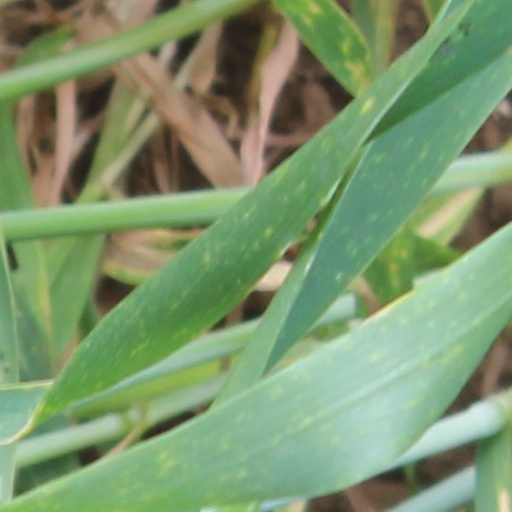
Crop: wheat